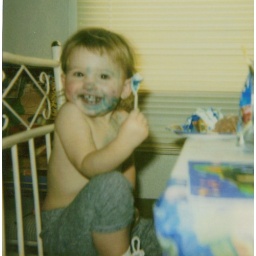
kay with blue cake all over her on her first b-day